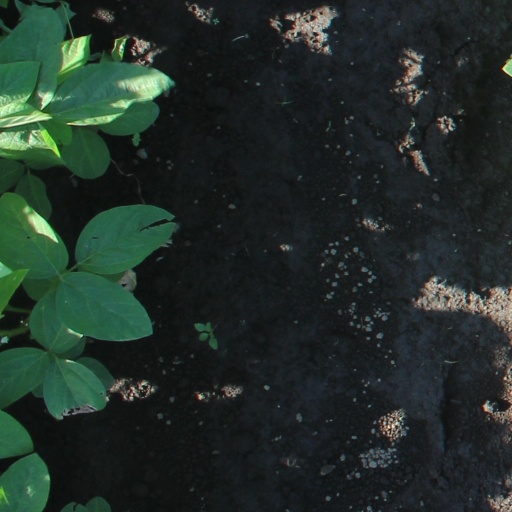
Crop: soybean